Eulalie

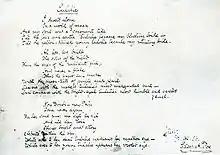
Original manuscript for "Eulalie" with Poe's signature

"Eulalie", or "Eulalie — A Song", is a poem by Edgar Allan Poe, first published in the July 1845 issue of "" and reprinted shortly thereafter in the August 9, 1845 issue of the "Broadway Journal".